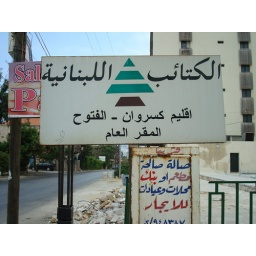
the sign with the tree is for the Lebanese Falange party. My uncle is in it.